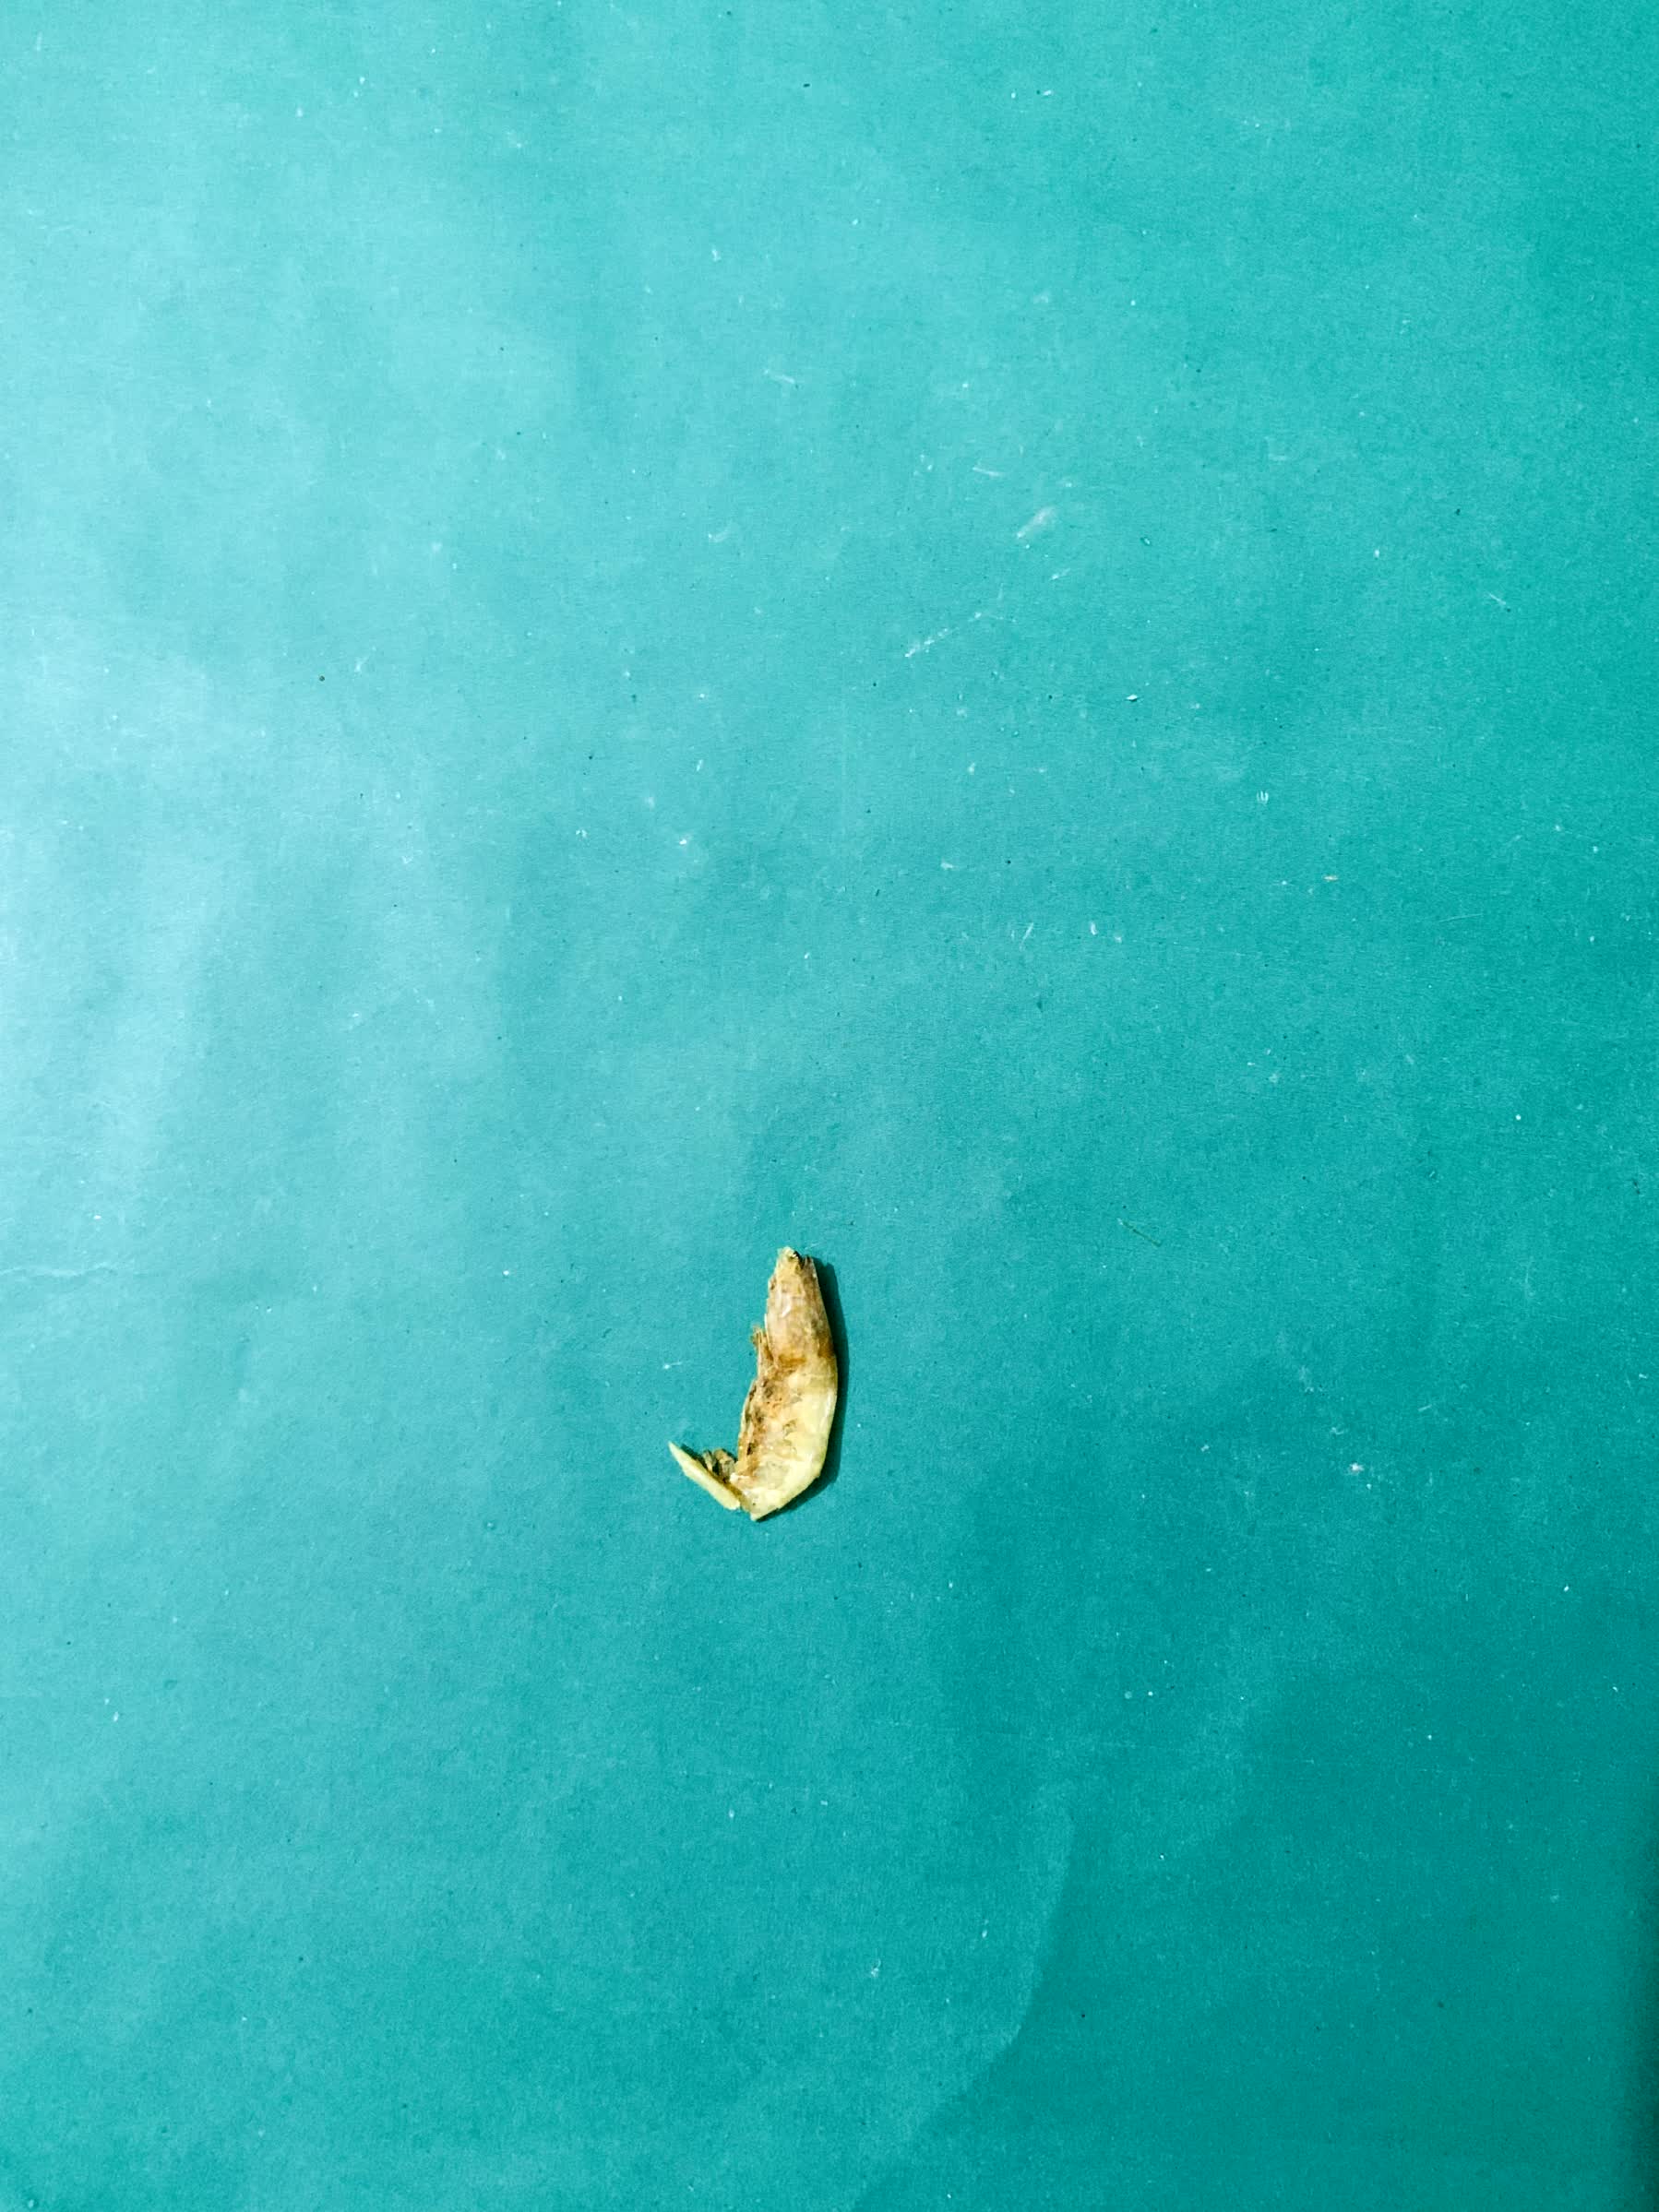
Species: chingri